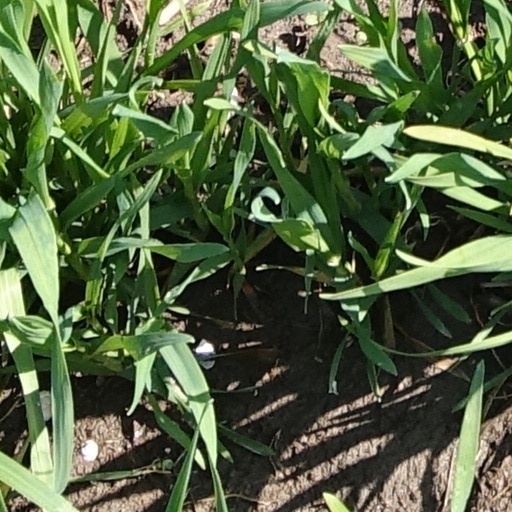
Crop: wheat